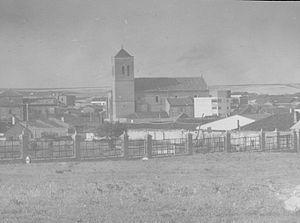
La Seca est une commune de la province de Valladolid dans la communauté autonome de Castille-et-León en Espagne.